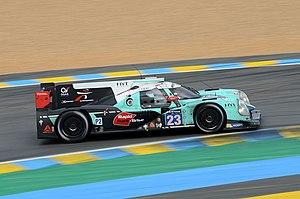
La Ligier JS P2 - Nissan de l'écurie Pans Barthez Compétition pilotée par Fabien Barthez, Timothé Buret et Paul-Loup Chatin lors des 24 Heures du Mans 2016
L'European Le Mans Series 2016 est la treizième saison de ce championnat et se déroule du 13 avril au 29 octobre 2016 sur un total de six manches.